February 1 General Strike (1947)

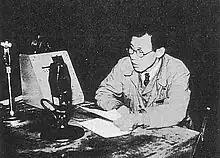
Yashiro Ii explaining the reasons of the cancellation of the February 1 General Strike under preparation

The was a general strike planned by Japanese labor unions for February 1, 1947, with the goal of fighting for the implementation of the ten demands proposed in last December, including the abolition of the income tax. The strike was eventually stopped by order of SCAP.